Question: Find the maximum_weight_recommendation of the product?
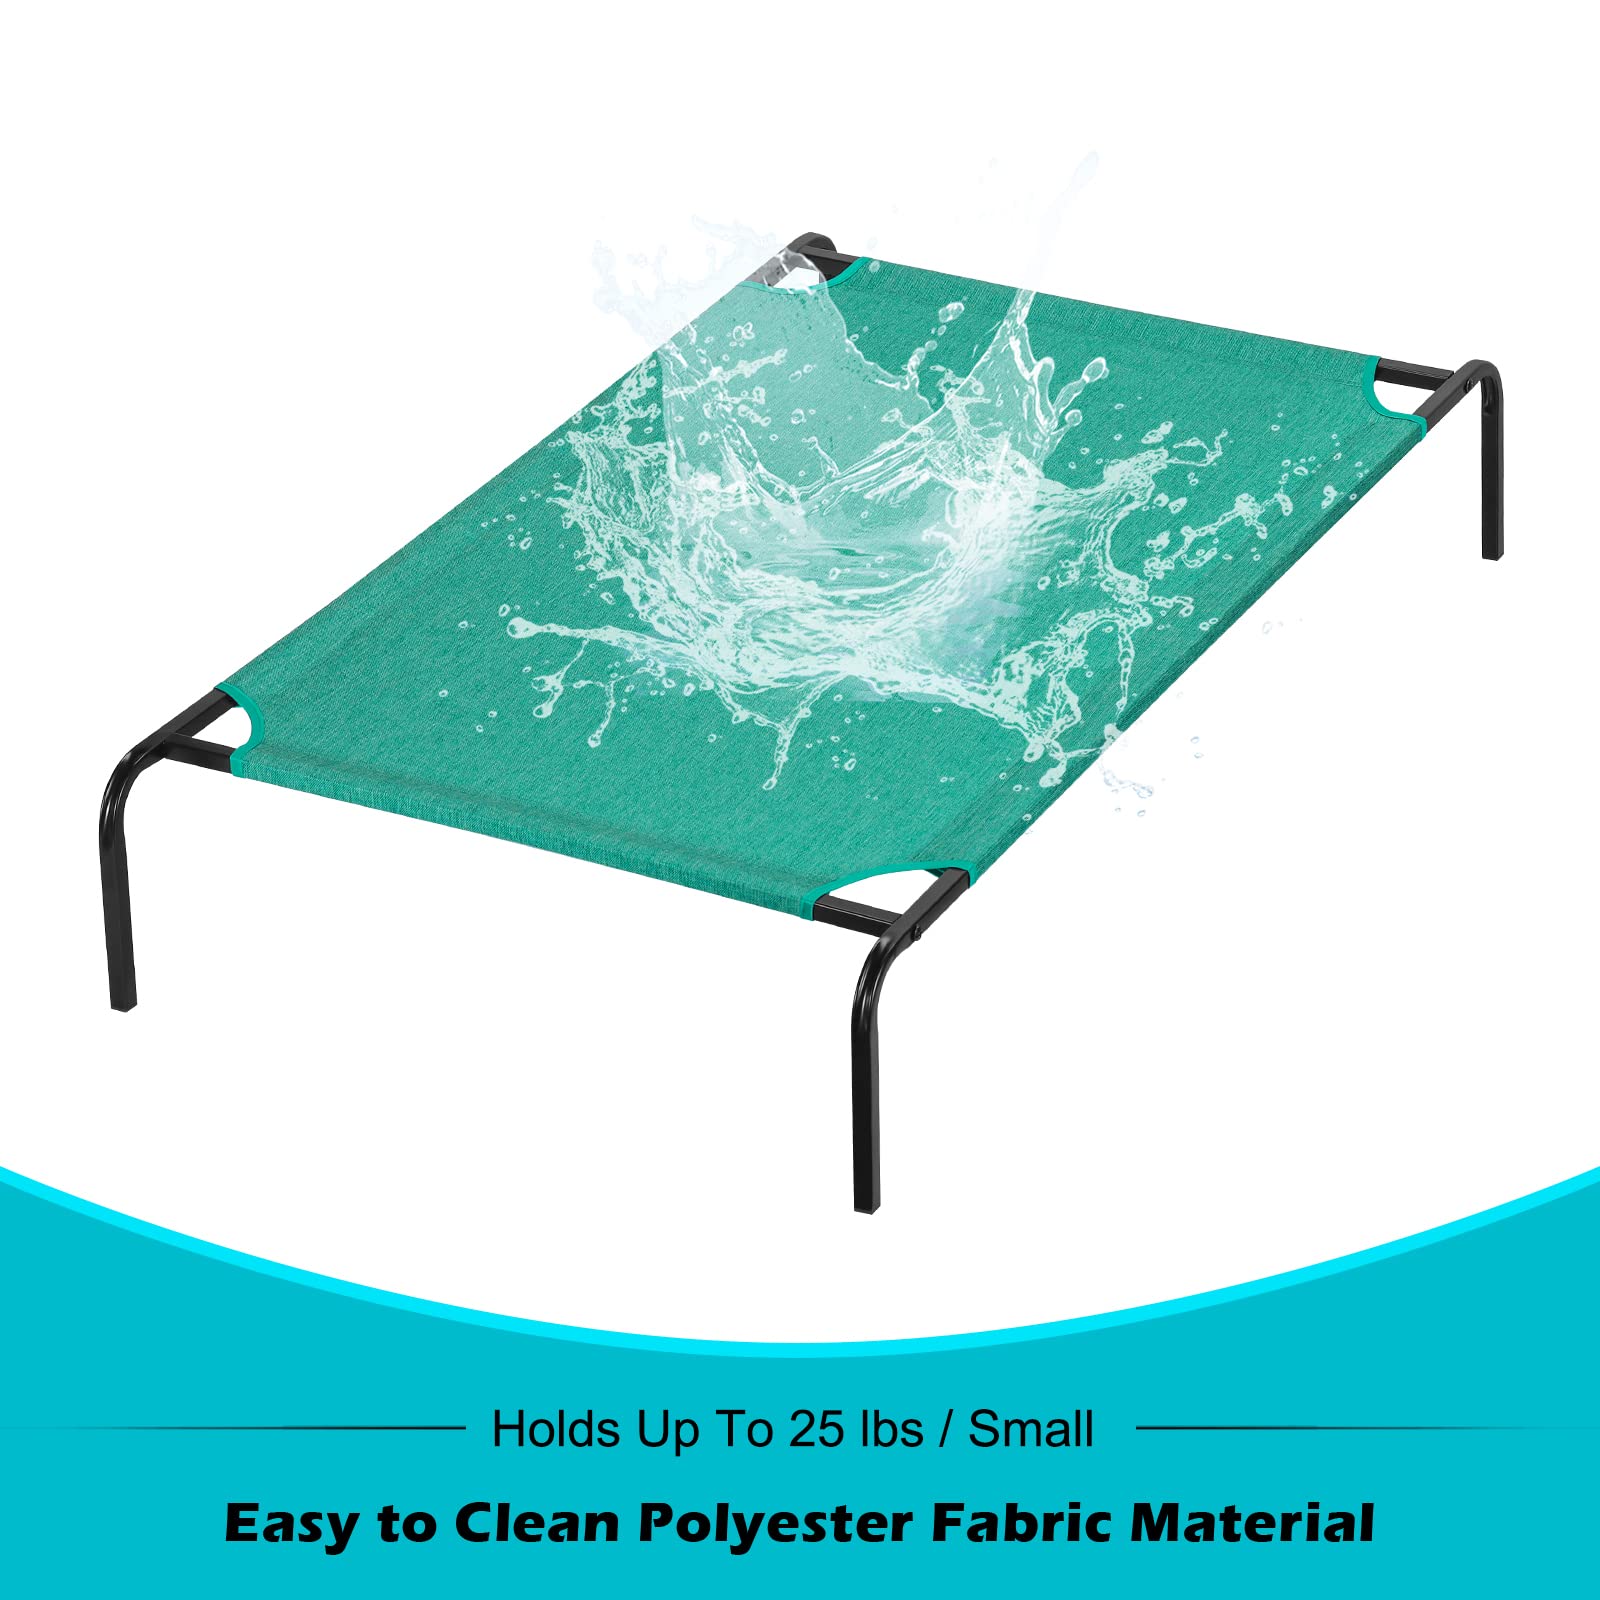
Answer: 25 pound